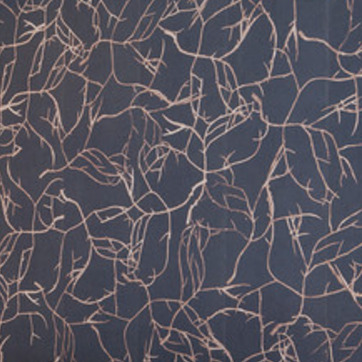
Material: wallpaper